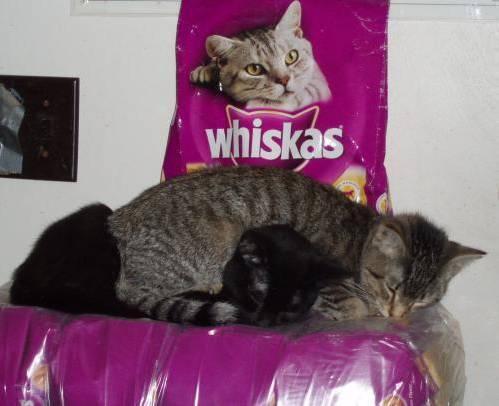
cat